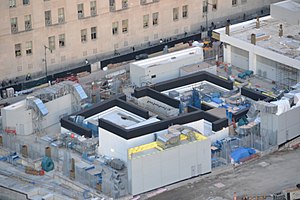
2 World Trade Center
Bygningen i januar 2013
200 Greenwich Street er adressen for en ny kontorbygning der er ved at blive blive opført som en del af genopbygningen af World Trade Center i New York. Bygningen er også kendt som World Trade Center 2, og vil ligge placeret på den østlige side af Greenwich Street, tværs over gaden fra den oprindelige placering af tvillingetårnene, som blev ødelagt under terrorangrebet den 11. september 2001.